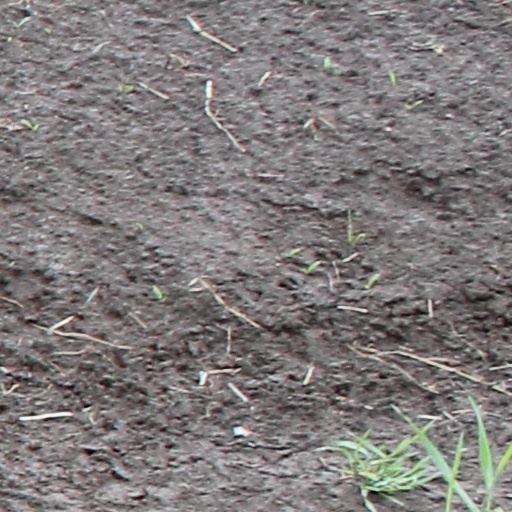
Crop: wheat